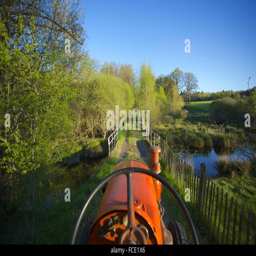
at the wheel of a tractor